Gas Works Park

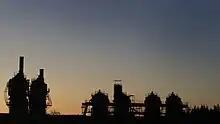
The towers silhouetted by a sunset, seen from the east

There are two groups: 1) six synthetic natural gas generator towers with their attendant processing towers, and 2) oil absorber and oil cooler (between the play barn and the generators). The generators operated in pairs and were built at different times.